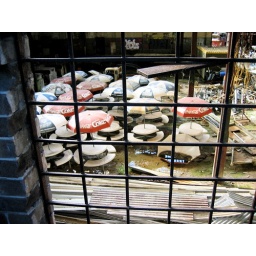
Through the window of a warehouse near Jubilee Park, Glebe